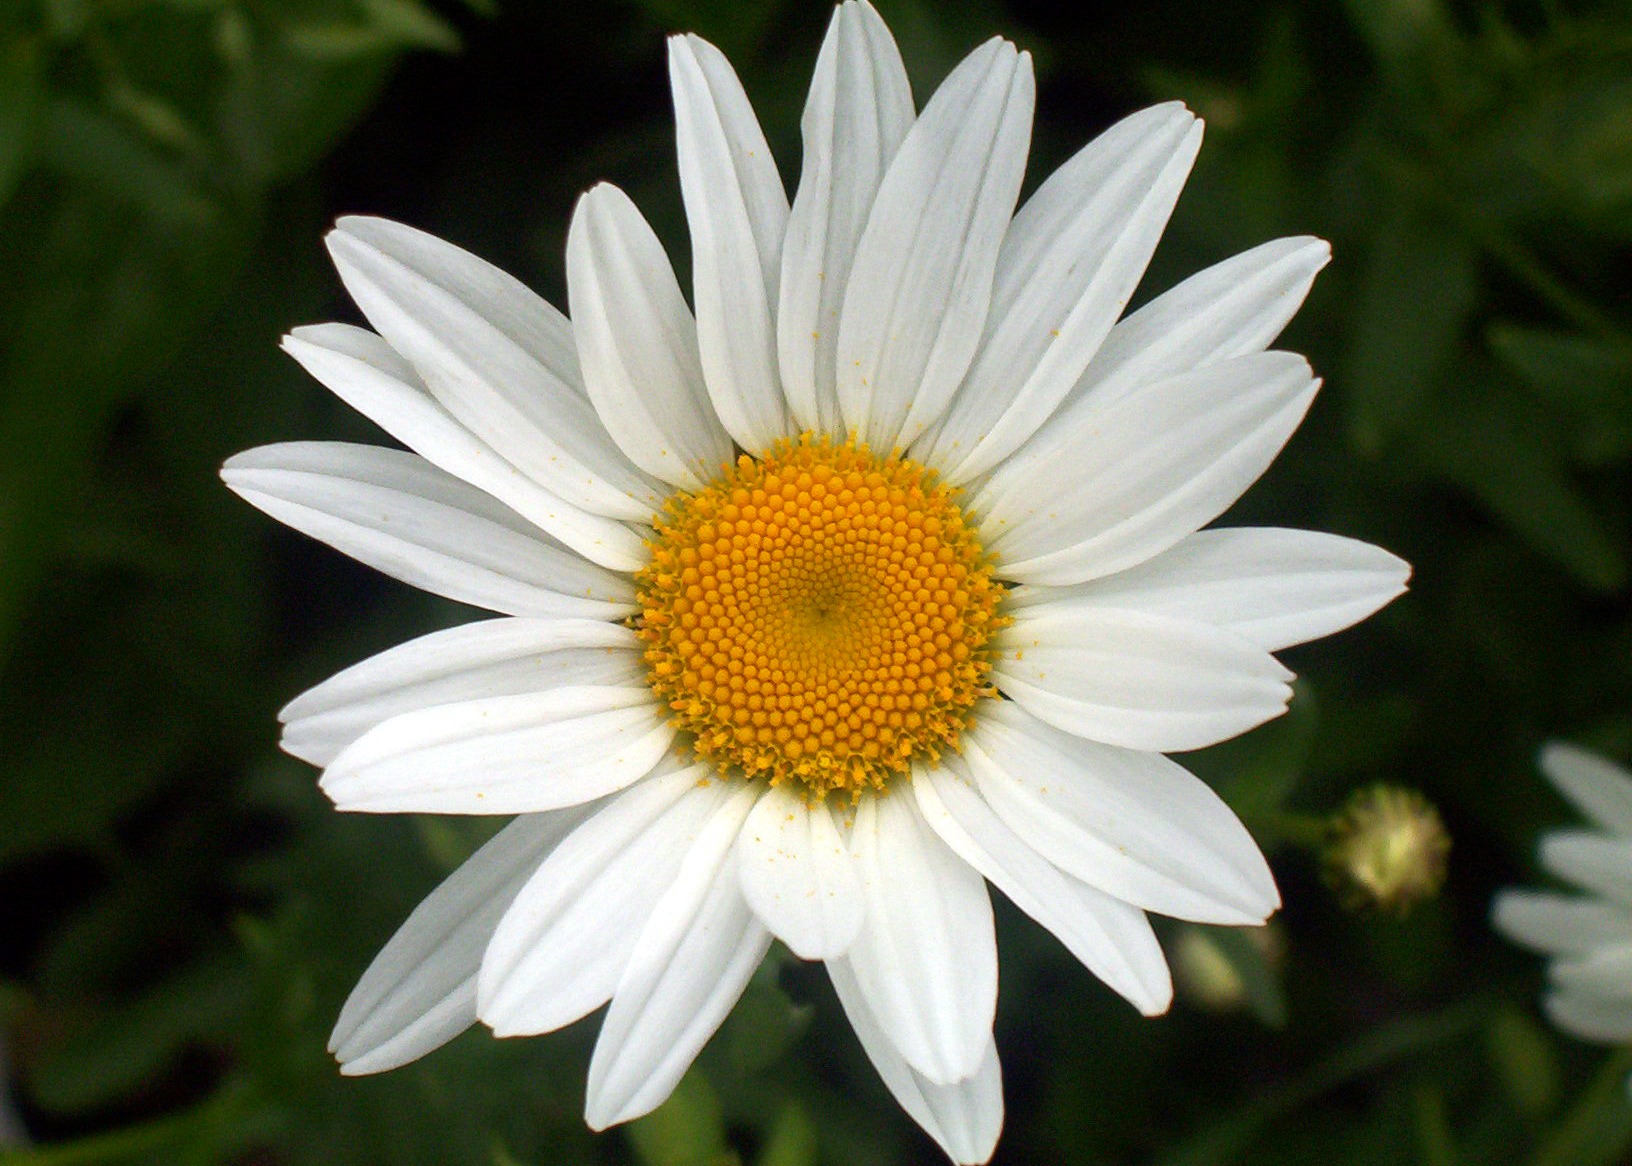
nature, blossom, plant, flower, petal, bloom, floral, daisy, green, botany, colorful, garden, flora, wildflower, flowers, detail, macro photography, flowering plant, daisy family, asterales, oxeye daisy, plant stem, land plant, chamaemelum nobile, marguerite daisy